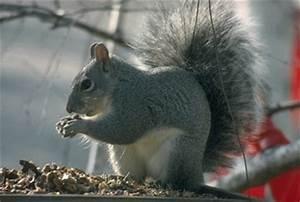
squirrel